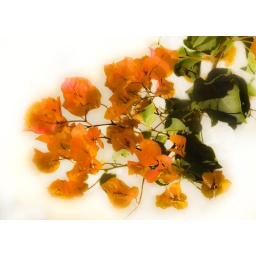
Bougainvillea flower against a wall in Venice, November 1, 2009. Bouganville-Venice-6830_110109